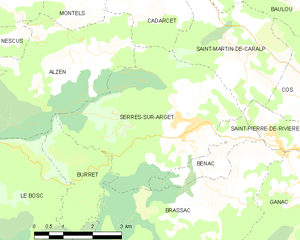
Carte des communes françaises: Serres-sur-Arget
Serres-sur-Arget est une commune française située dans le département de l'Ariège, en région Occitanie.